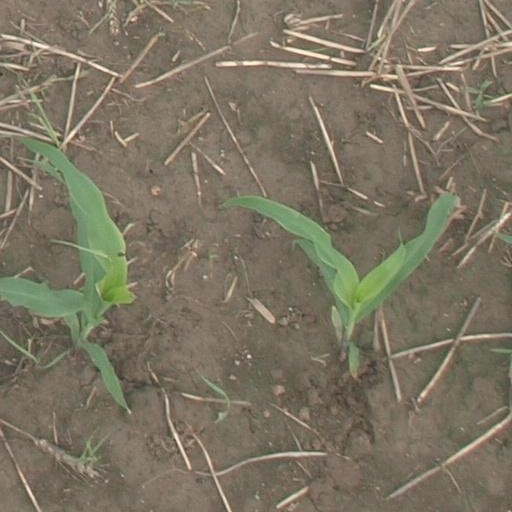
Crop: maize; corn